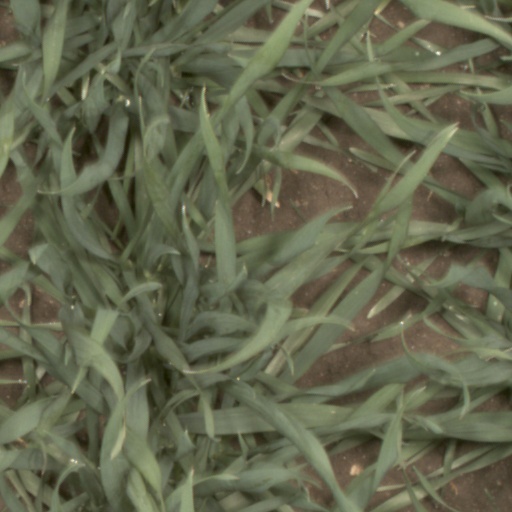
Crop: wheat